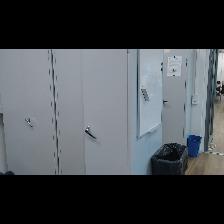
Label: NonHuman